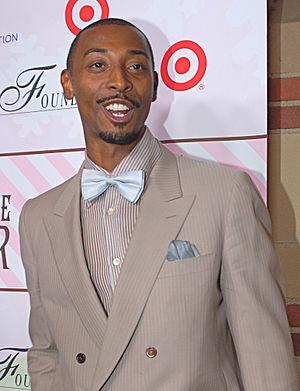
Darris Love, né le 26 avril 1980 à Los Angeles, est un acteur américain.